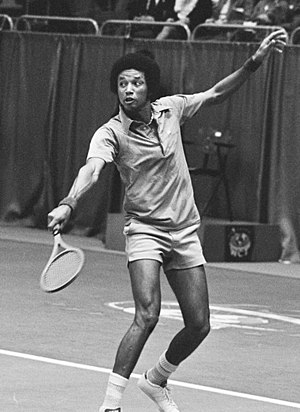
US Open 1968
Arthur Ashe vandt herresingletitlen.
Arthur Ashe
US Open 1968 var den 88. udgave af US Open gennem tiden men den første udgave af mesterskabet i tennissportens åbne æra. Turneringen var den fjerde grand slam-turnering i 1968 og blev spillet på græsbaner i West Side Tennis Club i Forest Hills, New York City, USA i perioden 29. august - 10. september 1968. Det var første gang i mesterskabets historie, at amatører og professionelle spillede side om side, og det var ligeledes første gang, at der blev spillet om egentlige præmiepenge, og den samlede præmiesum androg $ 100.000.